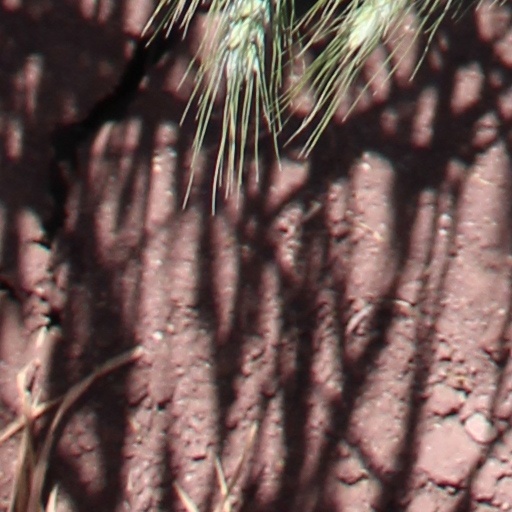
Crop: wheat